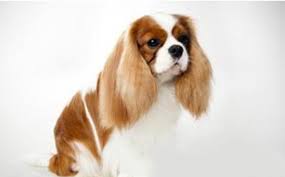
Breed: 207-n000026-Blenheim_spaniel